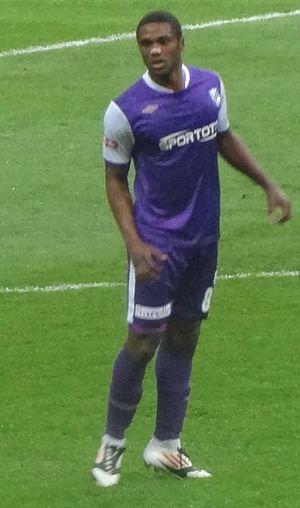
Bruno Mezenga, né le 8 août 1988 à Niterói, est un footballeur brésilien. Il occupe actuellement le poste d'attaquant à Eskişehirspor.